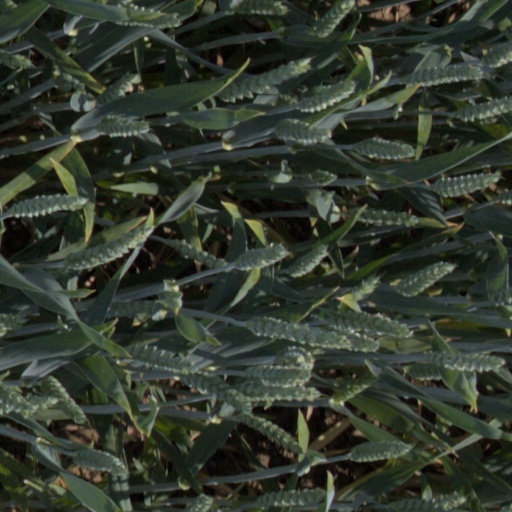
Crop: wheat